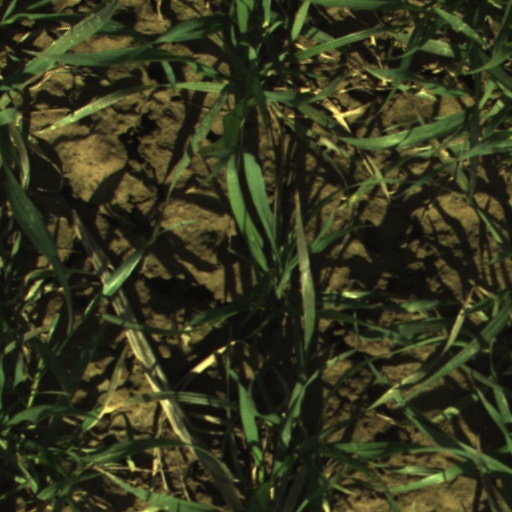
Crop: wheat